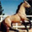
Label: horse